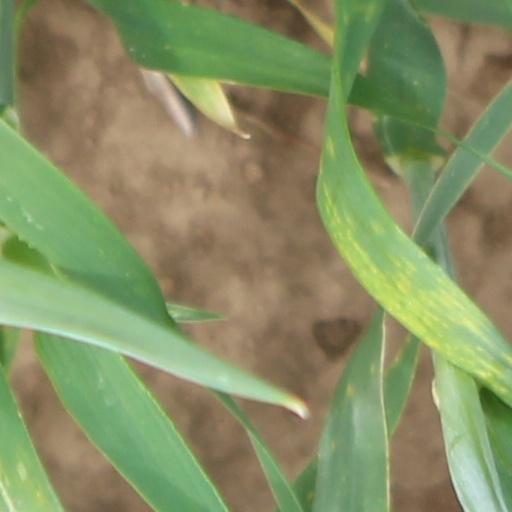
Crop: wheat